Alan Davies Après-Ski

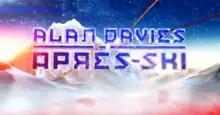

Alan Davies Après-Ski is a British comedy television series broadcast on BBC Two between the 7 and 21 February 2014 to coincide with the beginning, middle and end of the 2014 Winter Olympics. Presented by Alan Davies, the three-part series was produced by So Television.